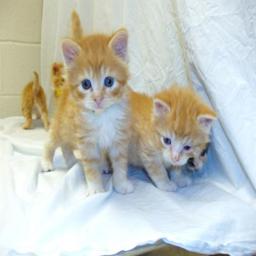
Animal: cats